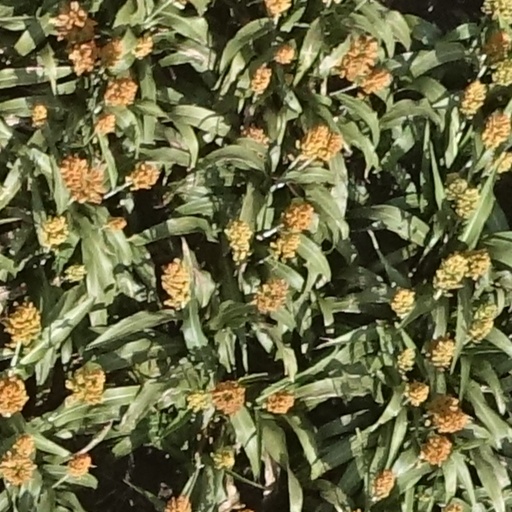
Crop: sorghum